The Thirty-Fathom Grave

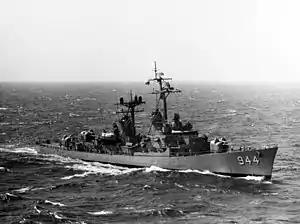
in 1970

The exterior shots of the destroyer used in this episode were of while the interior shots were done on board the .